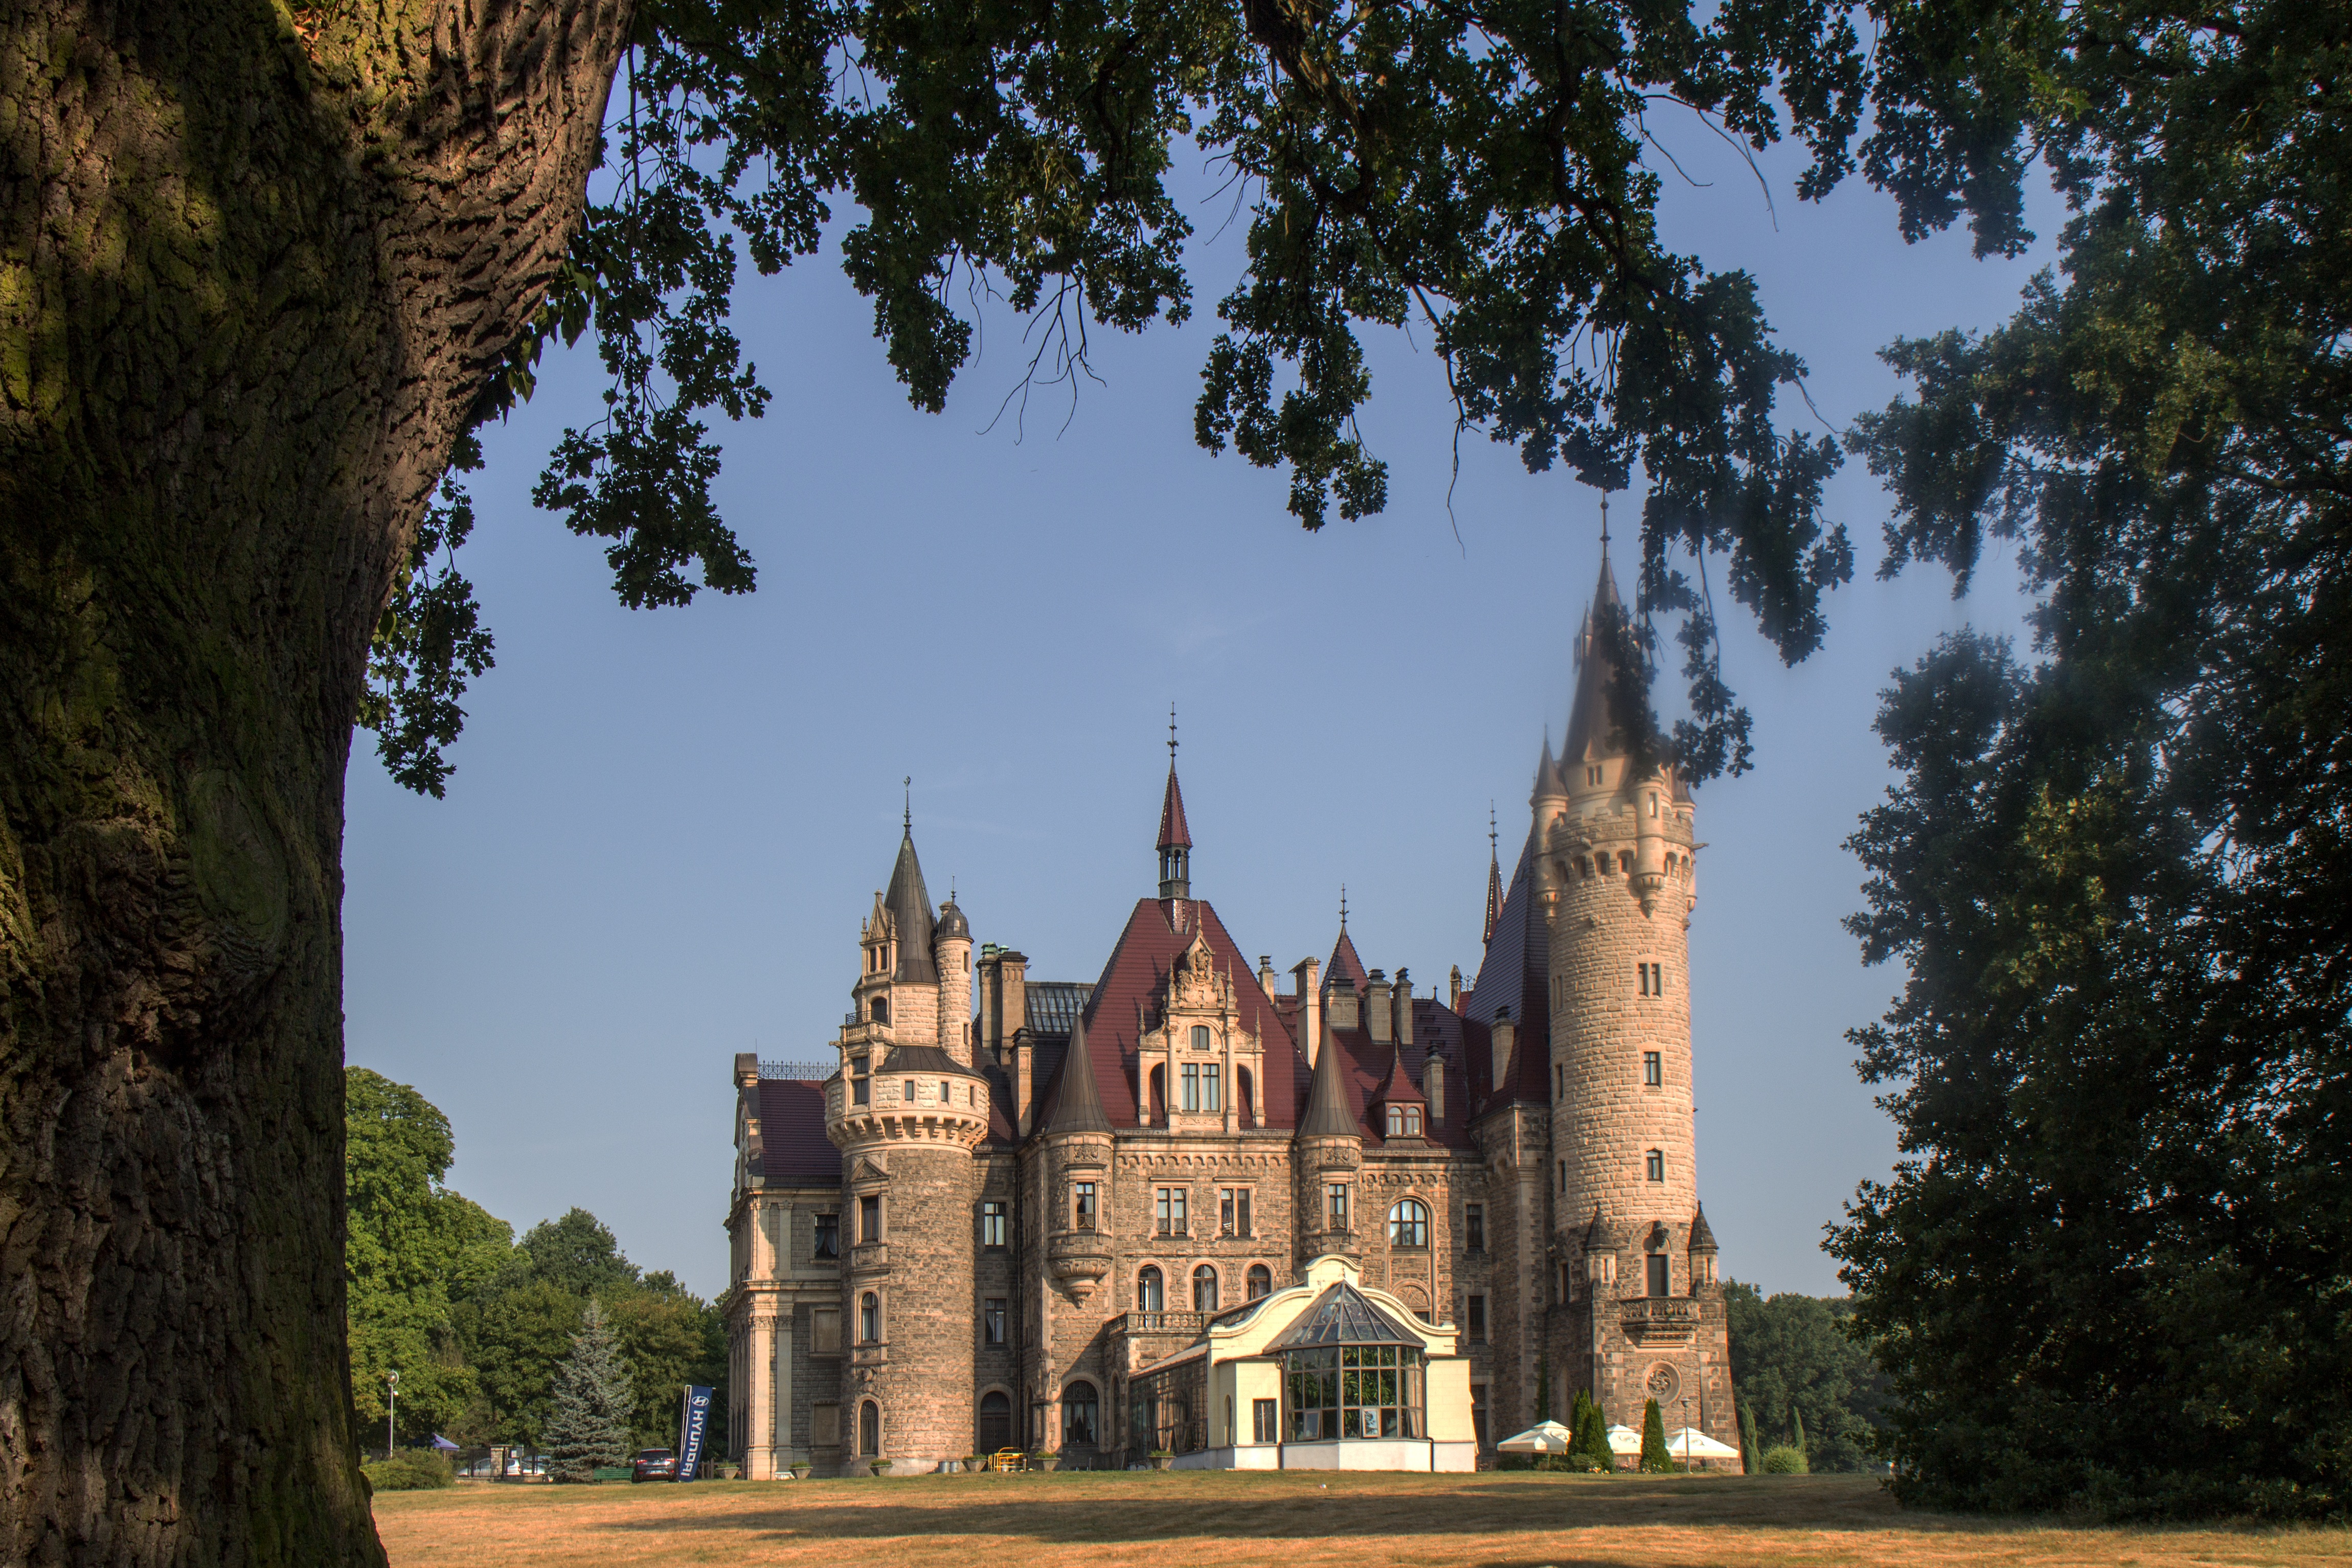
building, chateau, castle, place of worship, monastery, estate, silesia, stately home, sabine, moszna, neorenesans